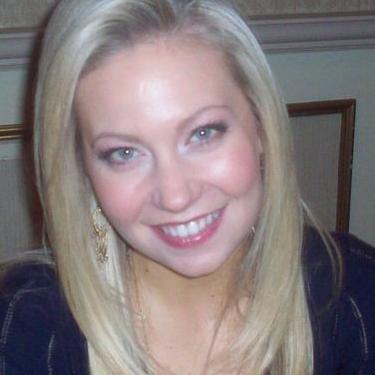
Age: 27